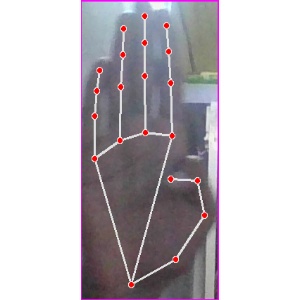
अक्षर: झ